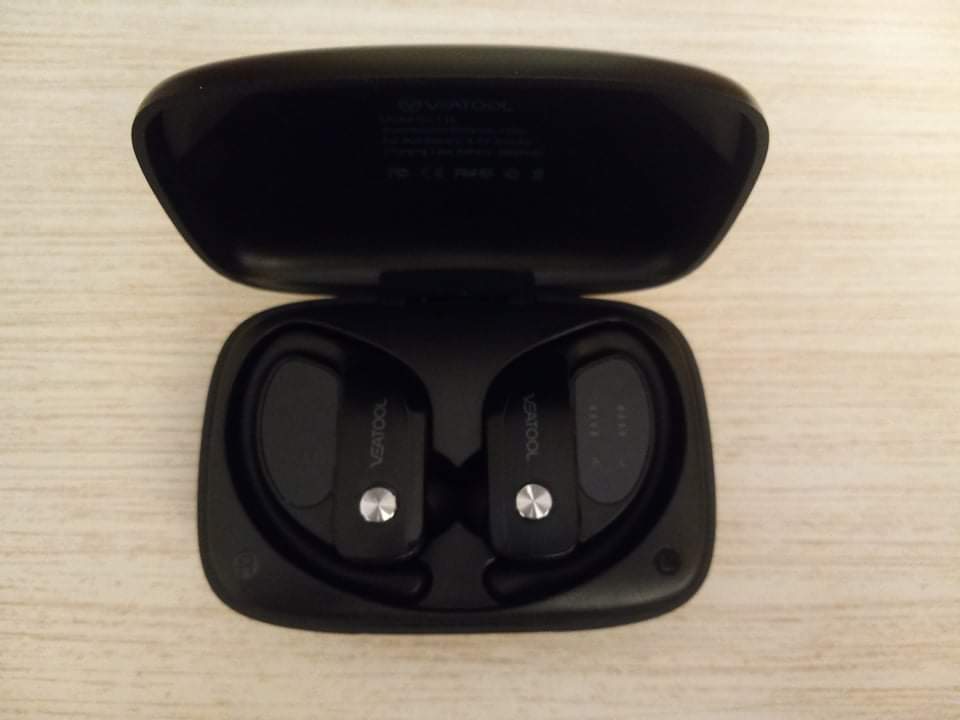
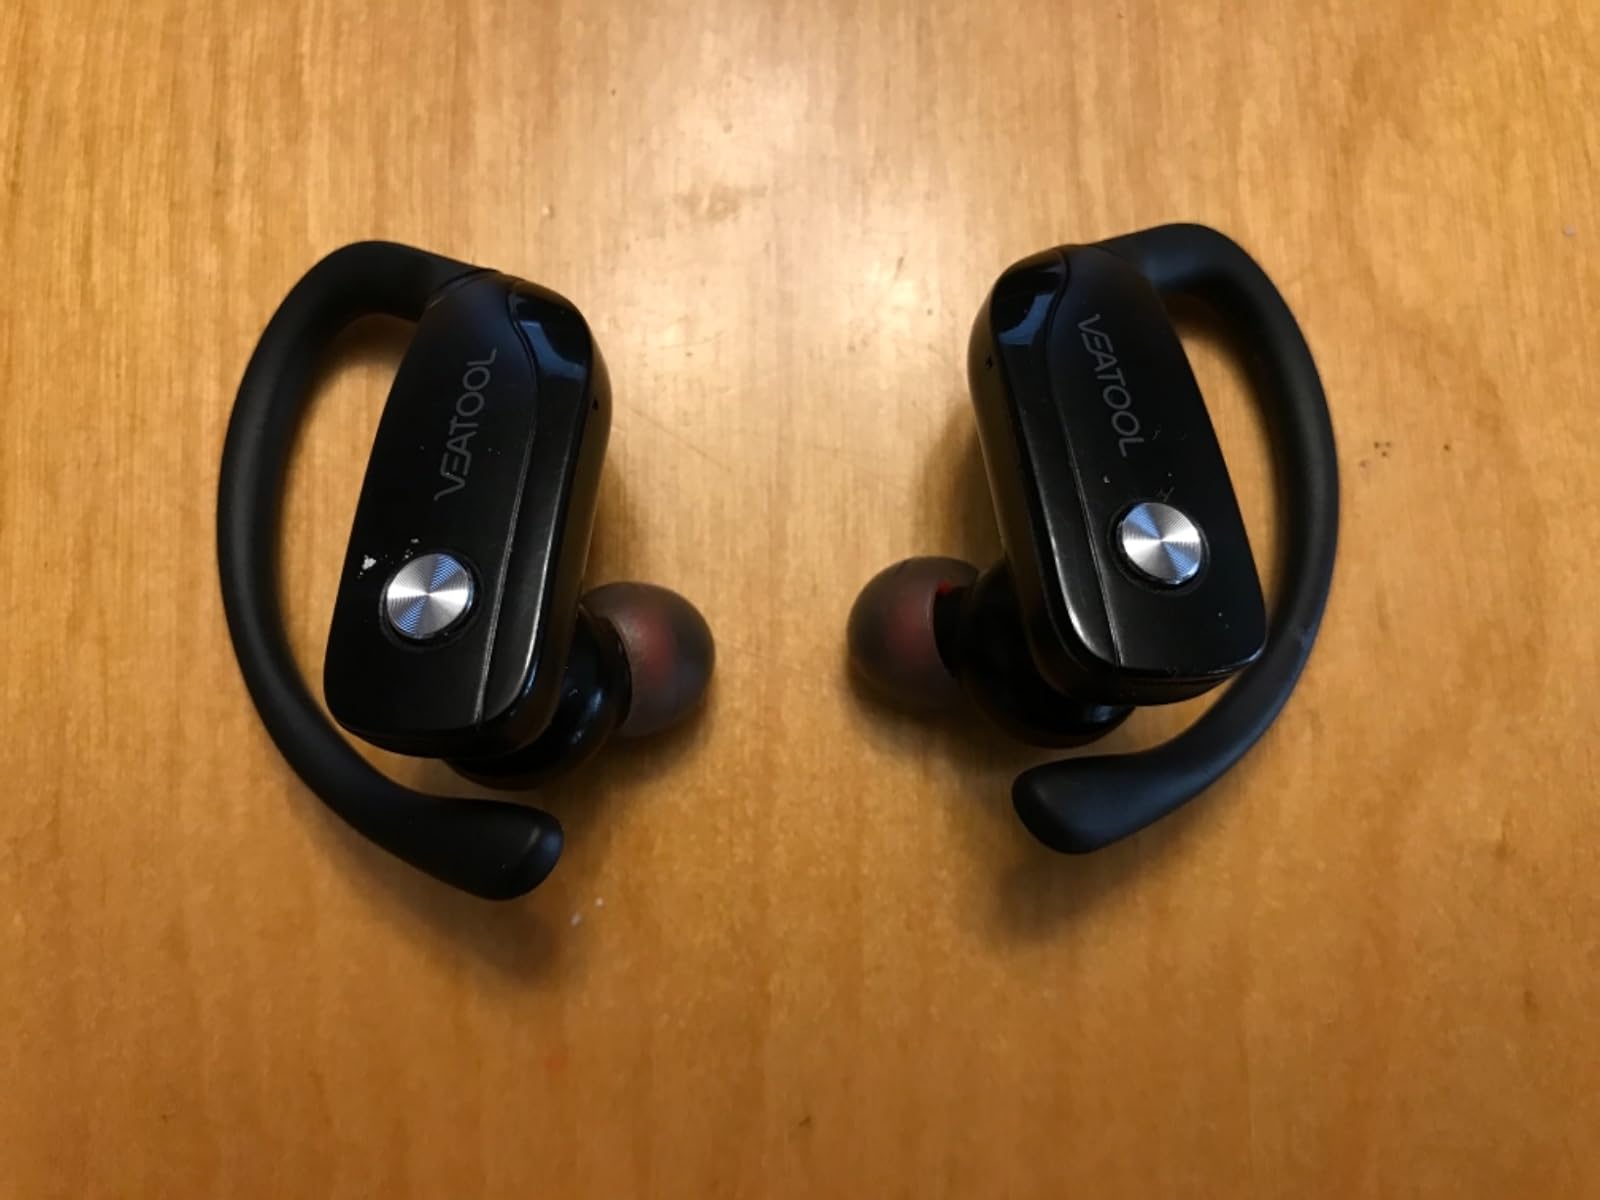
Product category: earbuds
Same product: yes